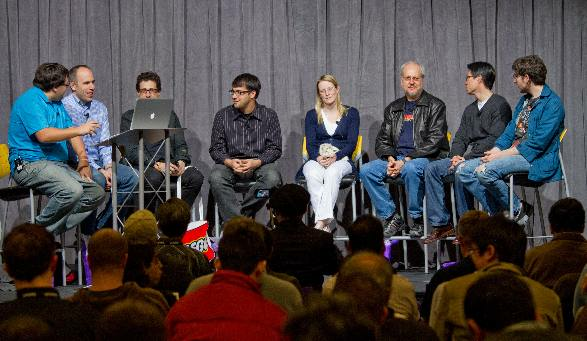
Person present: Yes